Jermaine O'Neal

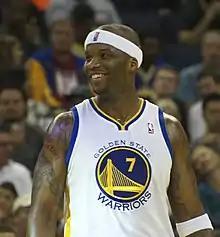
O'Neal with the Golden State Warriors in 2014

Jermaine Lee O'Neal Sr. (born October 13, 1978) is an American former professional basketball player. A center/power forward, he had a successful high school career and declared his eligibility for the 1996 NBA draft straight out of high school. O'Neal, at just 17 years of age, was selected by the Portland Trail Blazers with the 17th overall pick, and played his first professional game at 18. At the time, he was the youngest player to ever play an NBA game.